Wee-Bey Brice

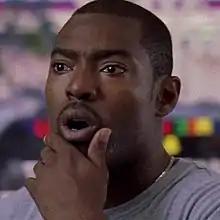
Hassan Johnson as Wee-Bey Brice

Roland "Wee-Bey" Brice is a fictional character in the HBO drama "The Wire" played by Hassan Johnson. Wee-Bey is a trusted soldier and third-in-command of the Barksdale Organization.